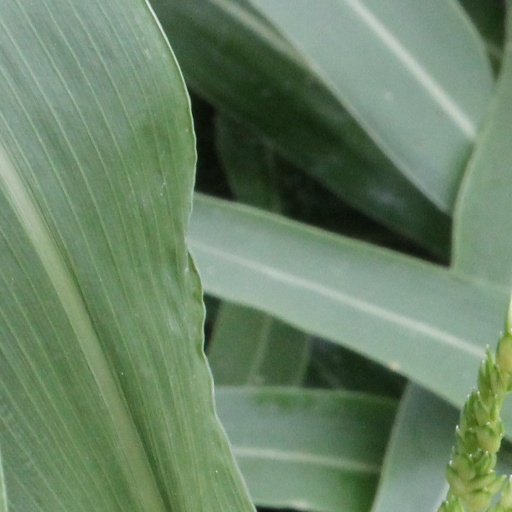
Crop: sorghum